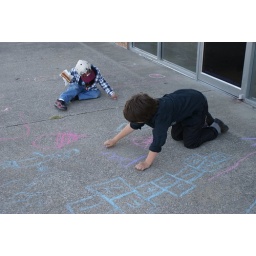
Open house for the new KFTC office in Berea. 10/17/10Please credit photo to Kentuckians For The Commonwealth.